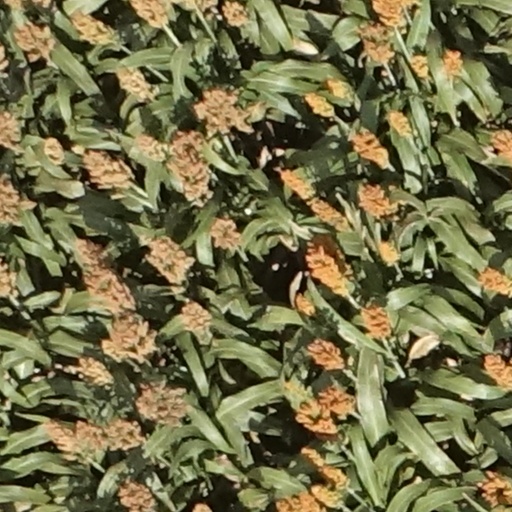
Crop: sorghum